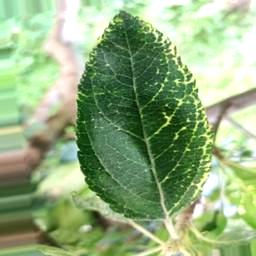
Label: Apple_Mosaic